Hausen (crater)

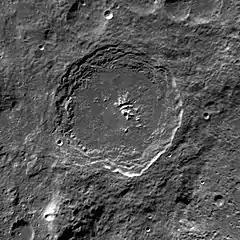
LRO image

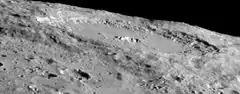
Excellent earth-based image by Frederic Mallmann

Hausen is a large lunar impact crater that lies along the south-southwestern limb of the Moon. It was named after German astronomer Christian A. Hausen by the IAU in 1961.